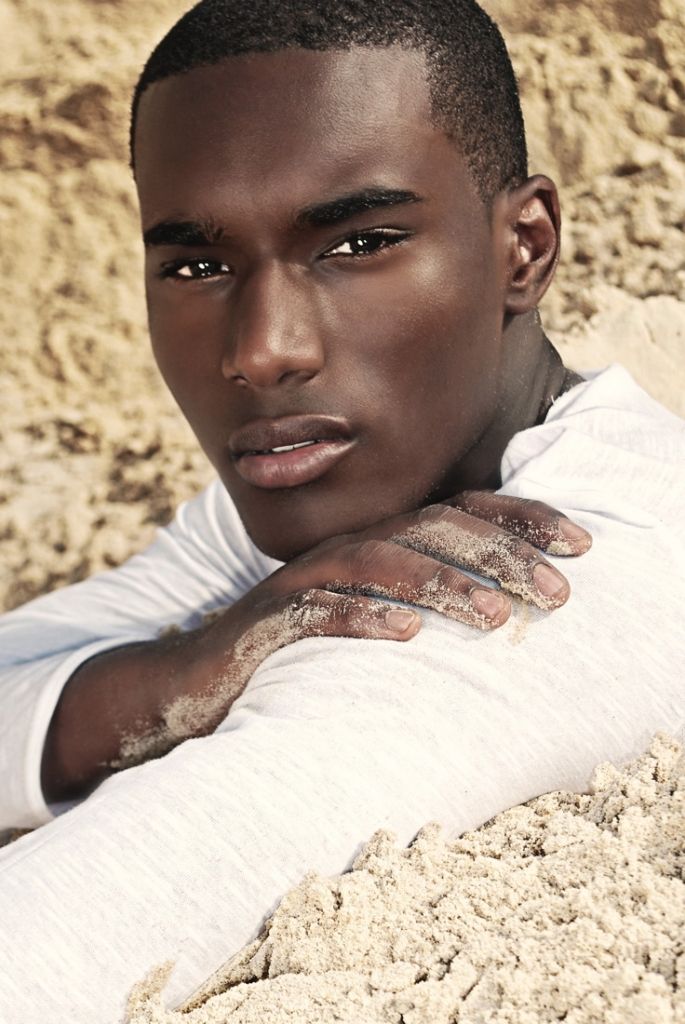
Label: Colored